Uniforms of the Royal Danish Army

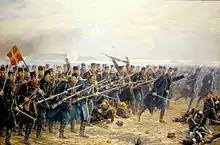
Painting showing the standard Danish uniform in 1864

The Danish Royal Army uniforms can be traced back to the creation of the army in 1614, where a couple of regiments were given similar outfits by the state. Towards the end of the 17th century, different army regiments began to introduce the distinct red coat. During the Scanian War of 1676–1679, the price of scarlet cloth for uniforms soared and was widely sought after. However, it was only after a Royal decree in 1711, that it was expanded to all army regiments. Though all army regiments were required to have red coats, there were no standard uniform, with each regiment having different regimental Facing colours. The uniforms within the regiments were also different based on elements, such as rank, resulted in more than 400 different types of uniforms. When Claude Louis, Comte de Saint-Germain became head of the army, he attempted to change the base colour to Prussian blue. However, Claude Louis was removed from power, in 1766, and a counter-order was issued changing it back to red. When Claude Louis returned to power, in March 1767, he instead issued orders to change the colour to white as the French Royal Army. Though, neither the blue nor white saw general use. Throughout the next 50+ years, the uniforms saw changes in cut of jacket and trousers, removal of the Tricorne in favour of the shako. Economic hardship also affected the uniforms, causing the removal of extravagant epaulets, feathers, tresses, and galloons.